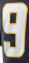
Number: 9